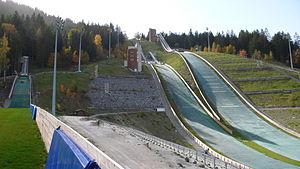
Les 4 tremplins du Praz à Courchevel
Les tremplins du Praz, sont des tremplins de saut à ski situés à Courchevel. C'est l'un des sites de saut à ski les plus importants de France.